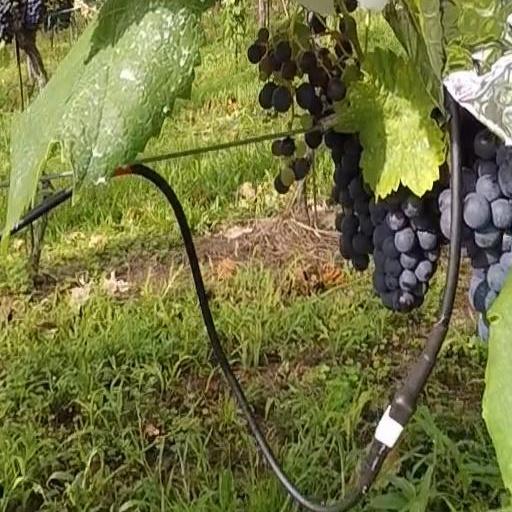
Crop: grape